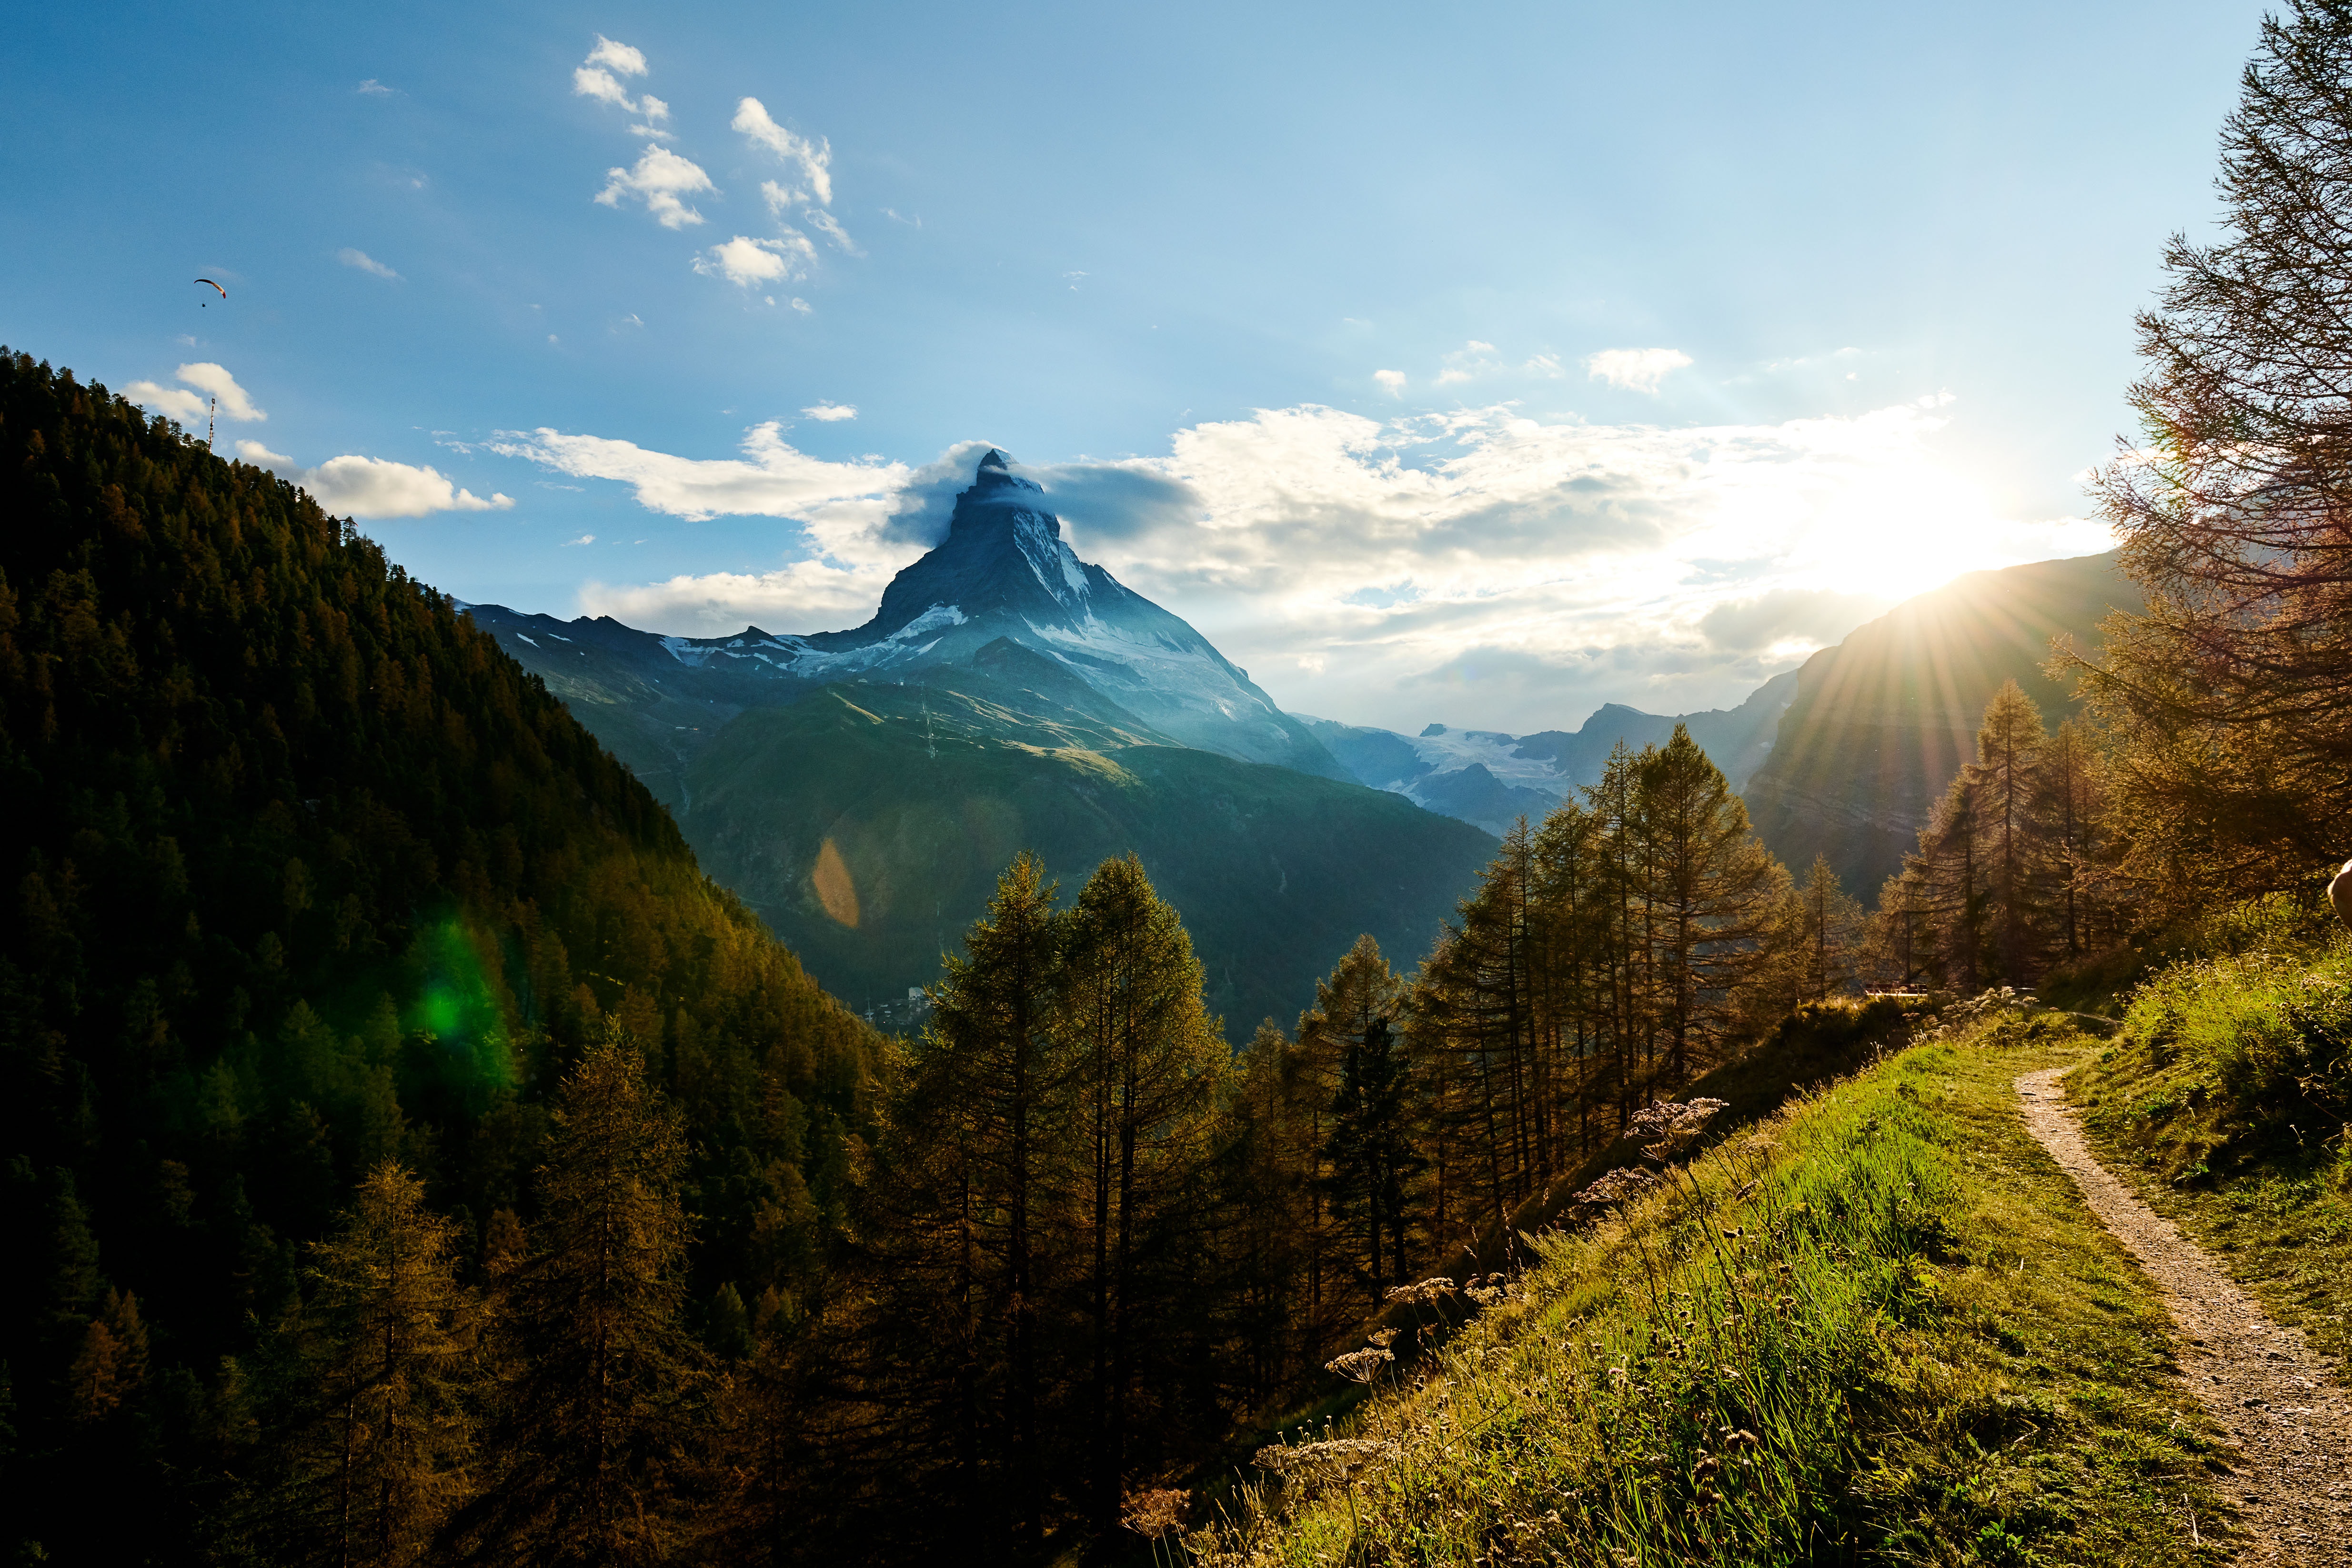
mountainous landforms, mountain, nature, natural landscape, sky, highland, mountain range, wilderness, tree, valley, alps, atmospheric phenomenon, light, hill, cloud, sunlight, morning, biome, ridge, landscape, national park, forest, mount scenery, hill station, fell, plant, massif, world, road, pine family